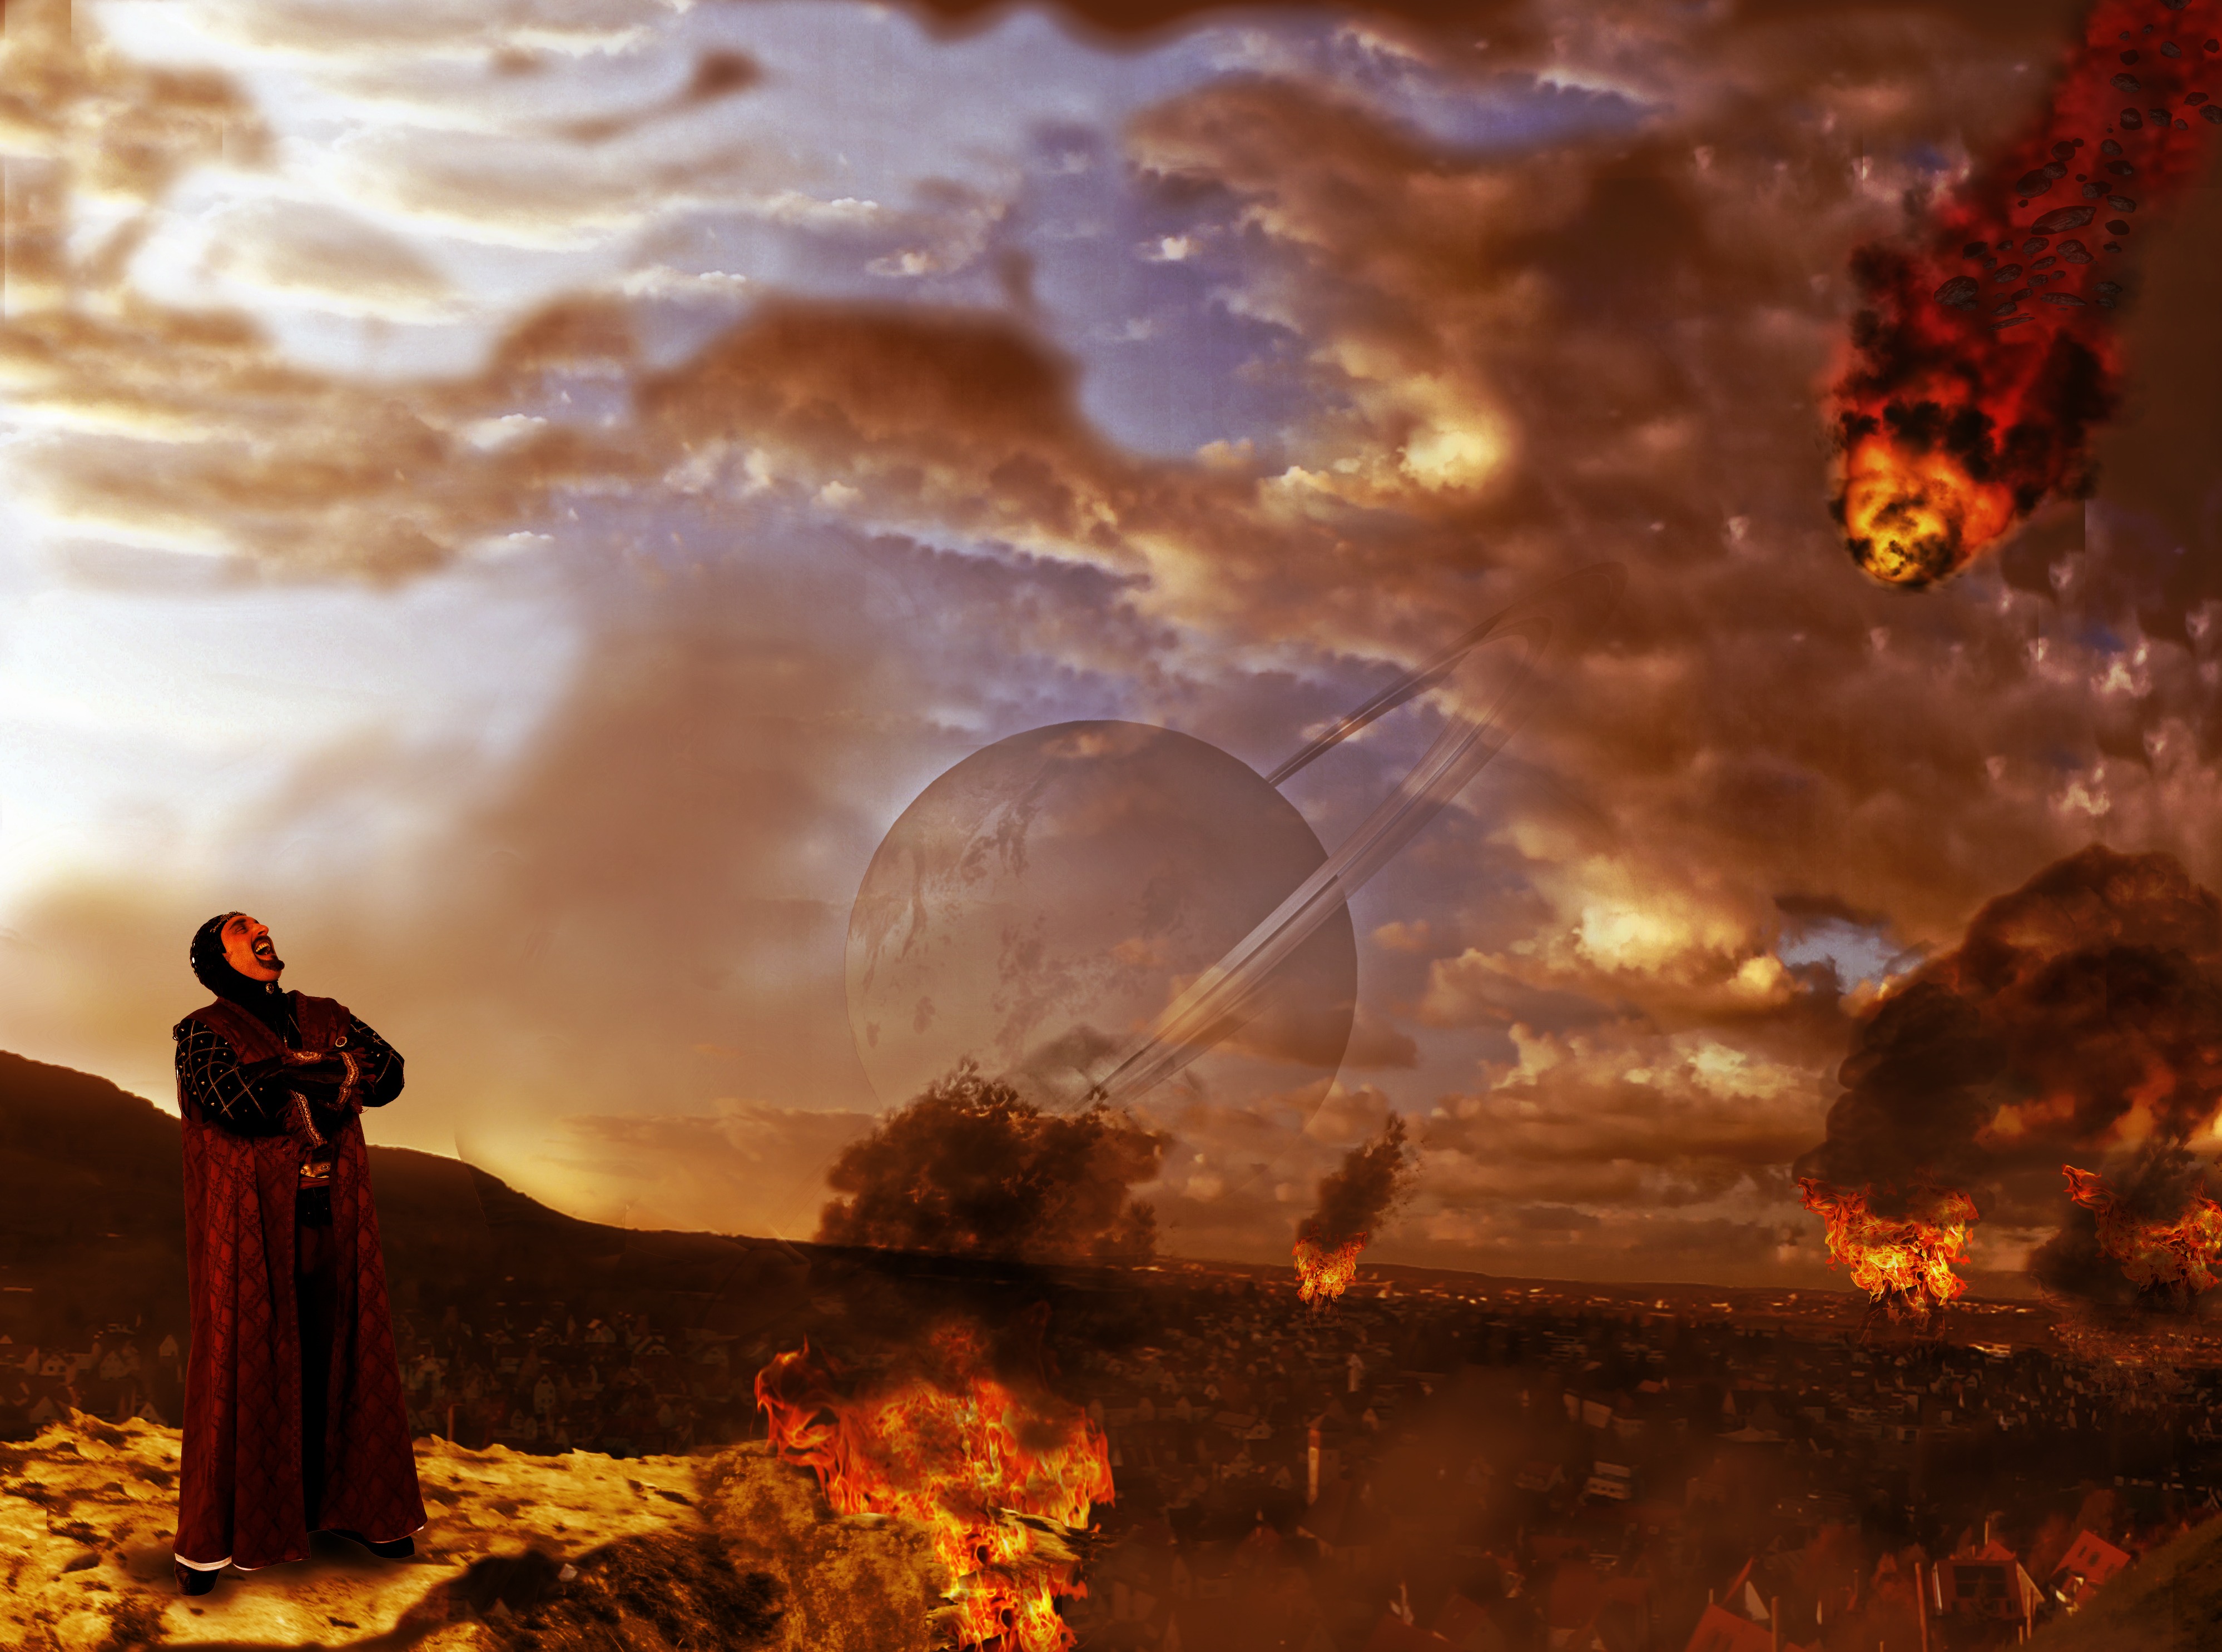
computer, man, cloud, sky, sunrise, sunset, sunlight, morning, dawn, dusk, evening, reflection, autumn, fire, human, surreal, graphic, fantasy, magic, magician, screenshot, end of the world, computer graphics, prophet, geological phenomenon, komenter